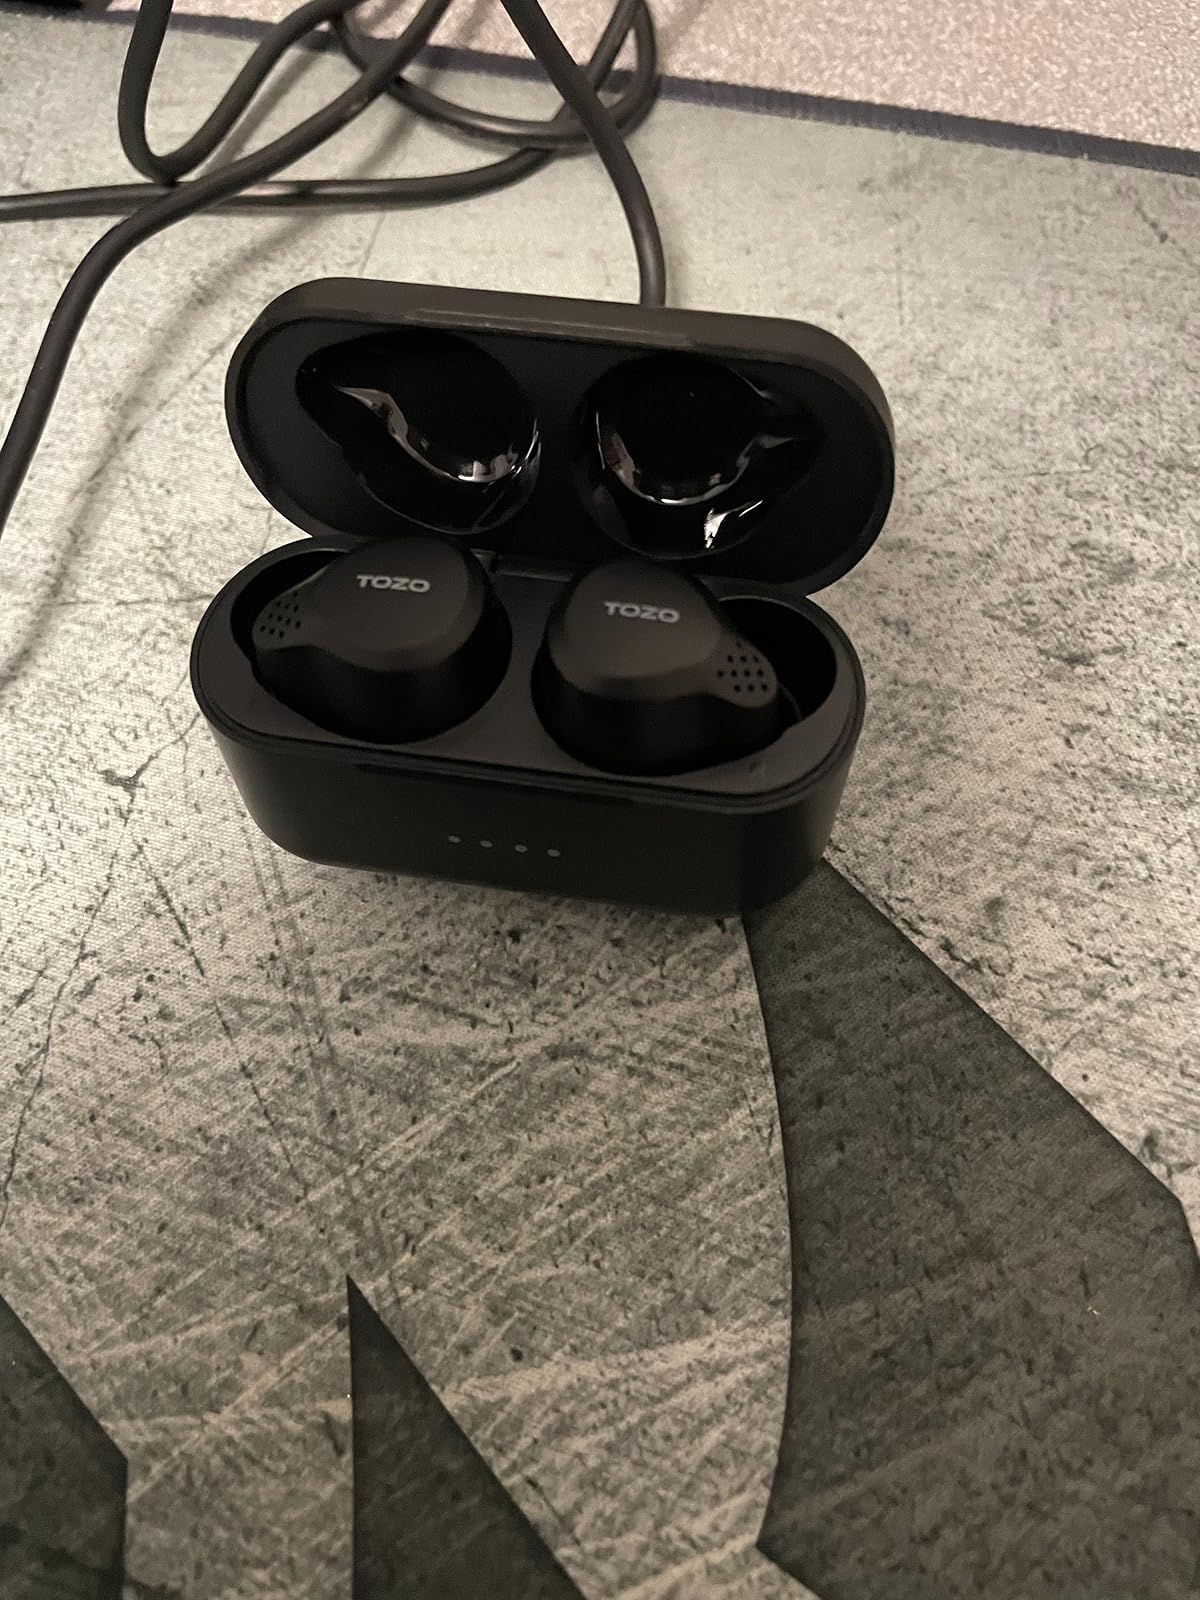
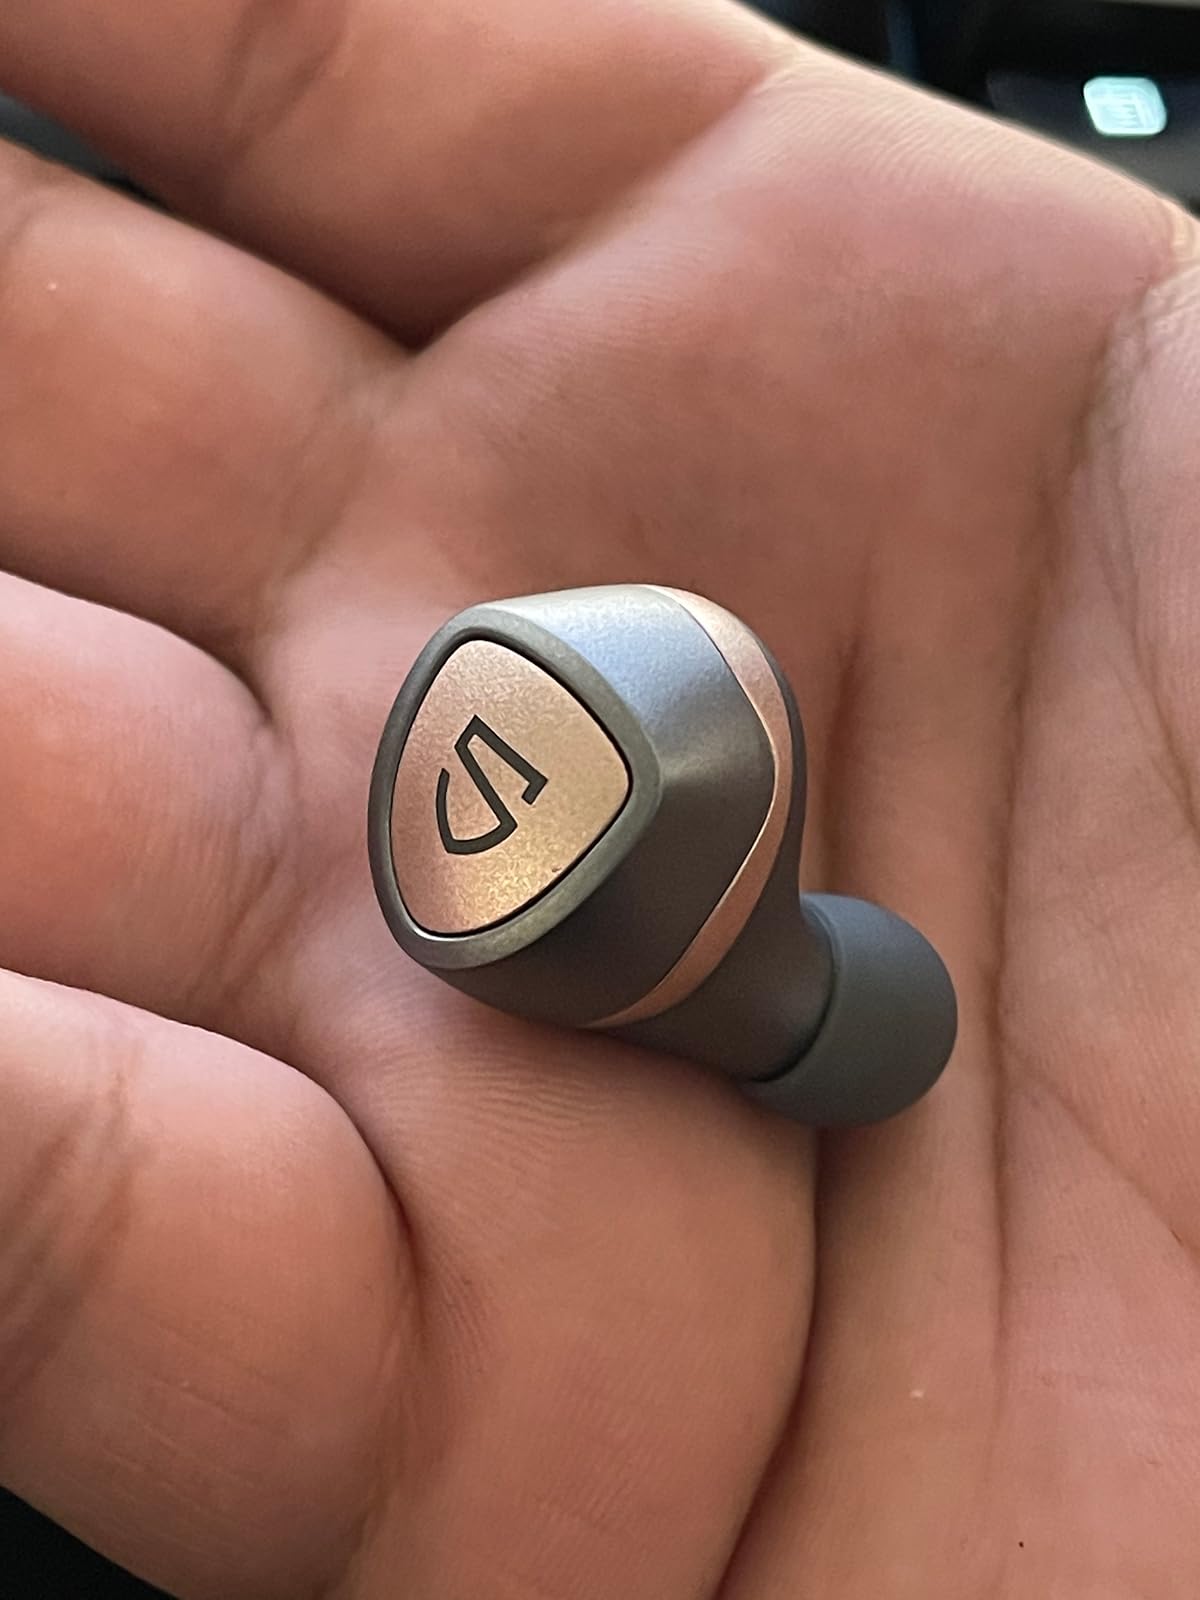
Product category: earbuds
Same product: no